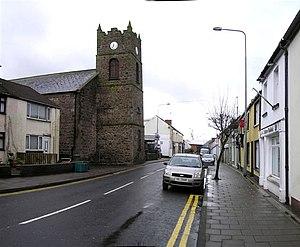
Ballinamallard ou Bellanamallard est un village du comté de Fermanagh en Irlande du Nord.